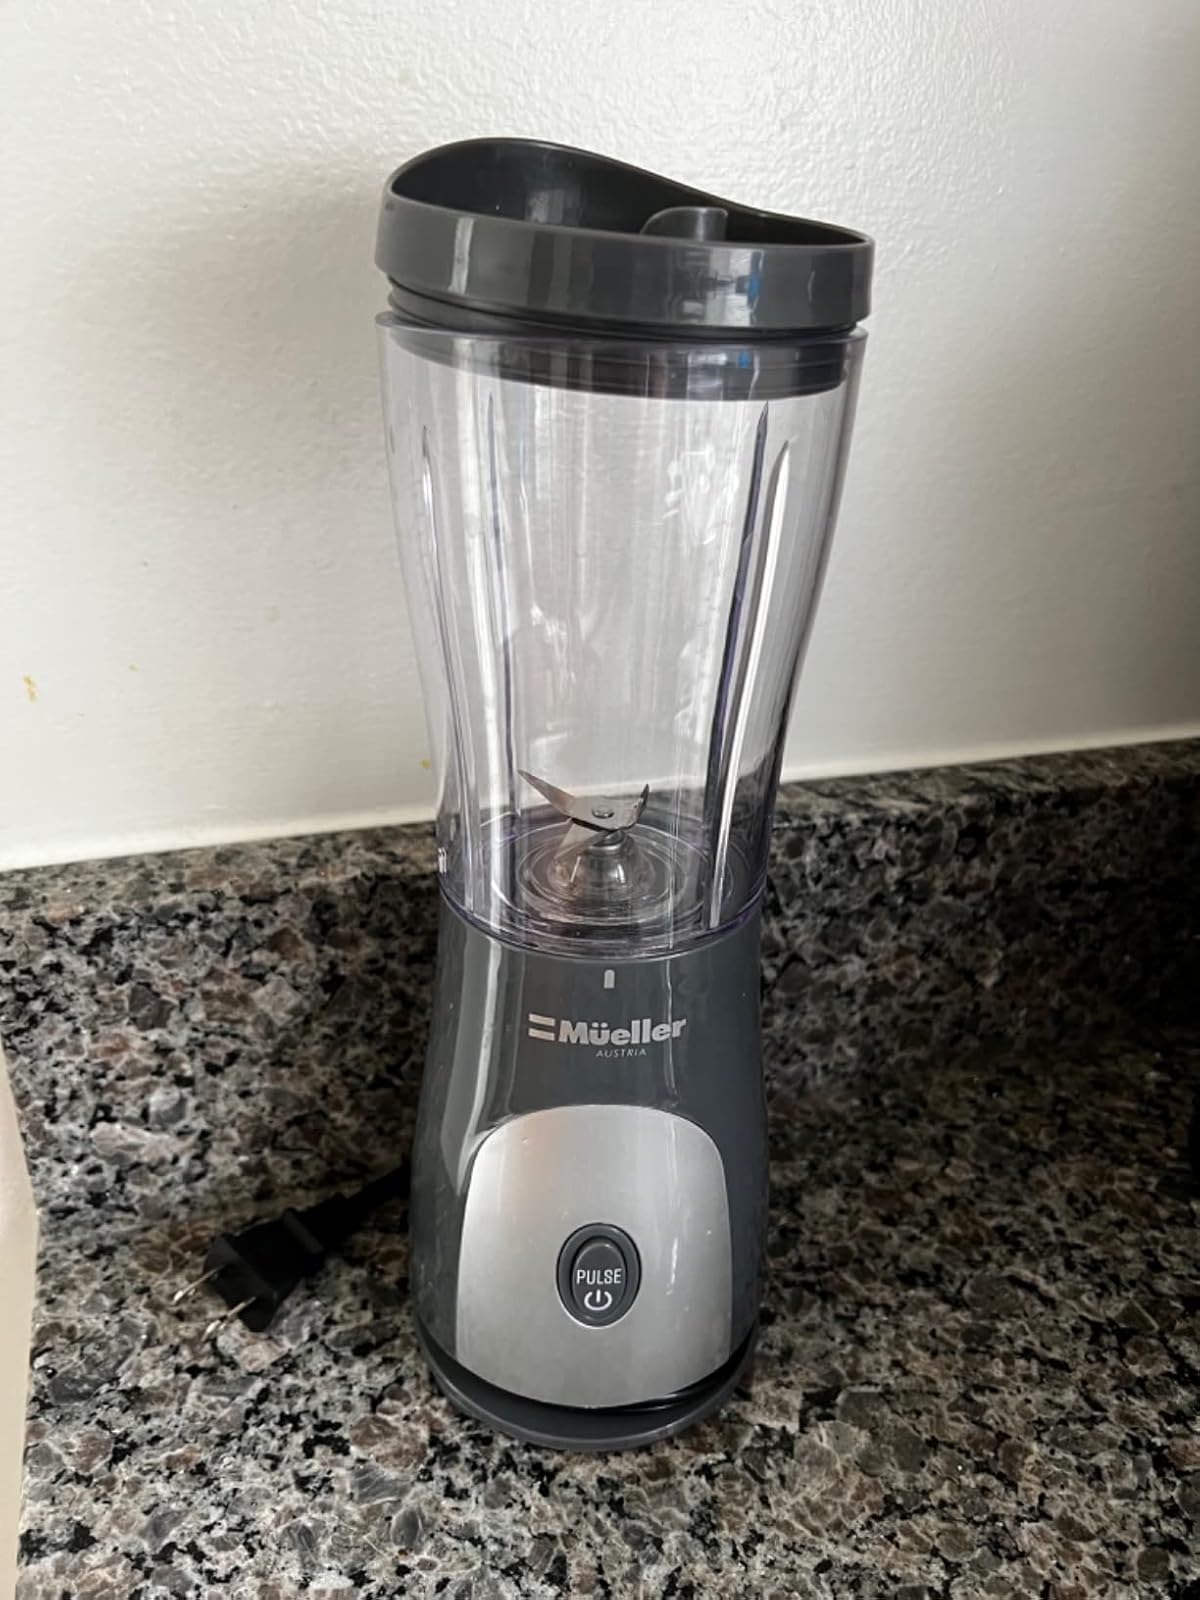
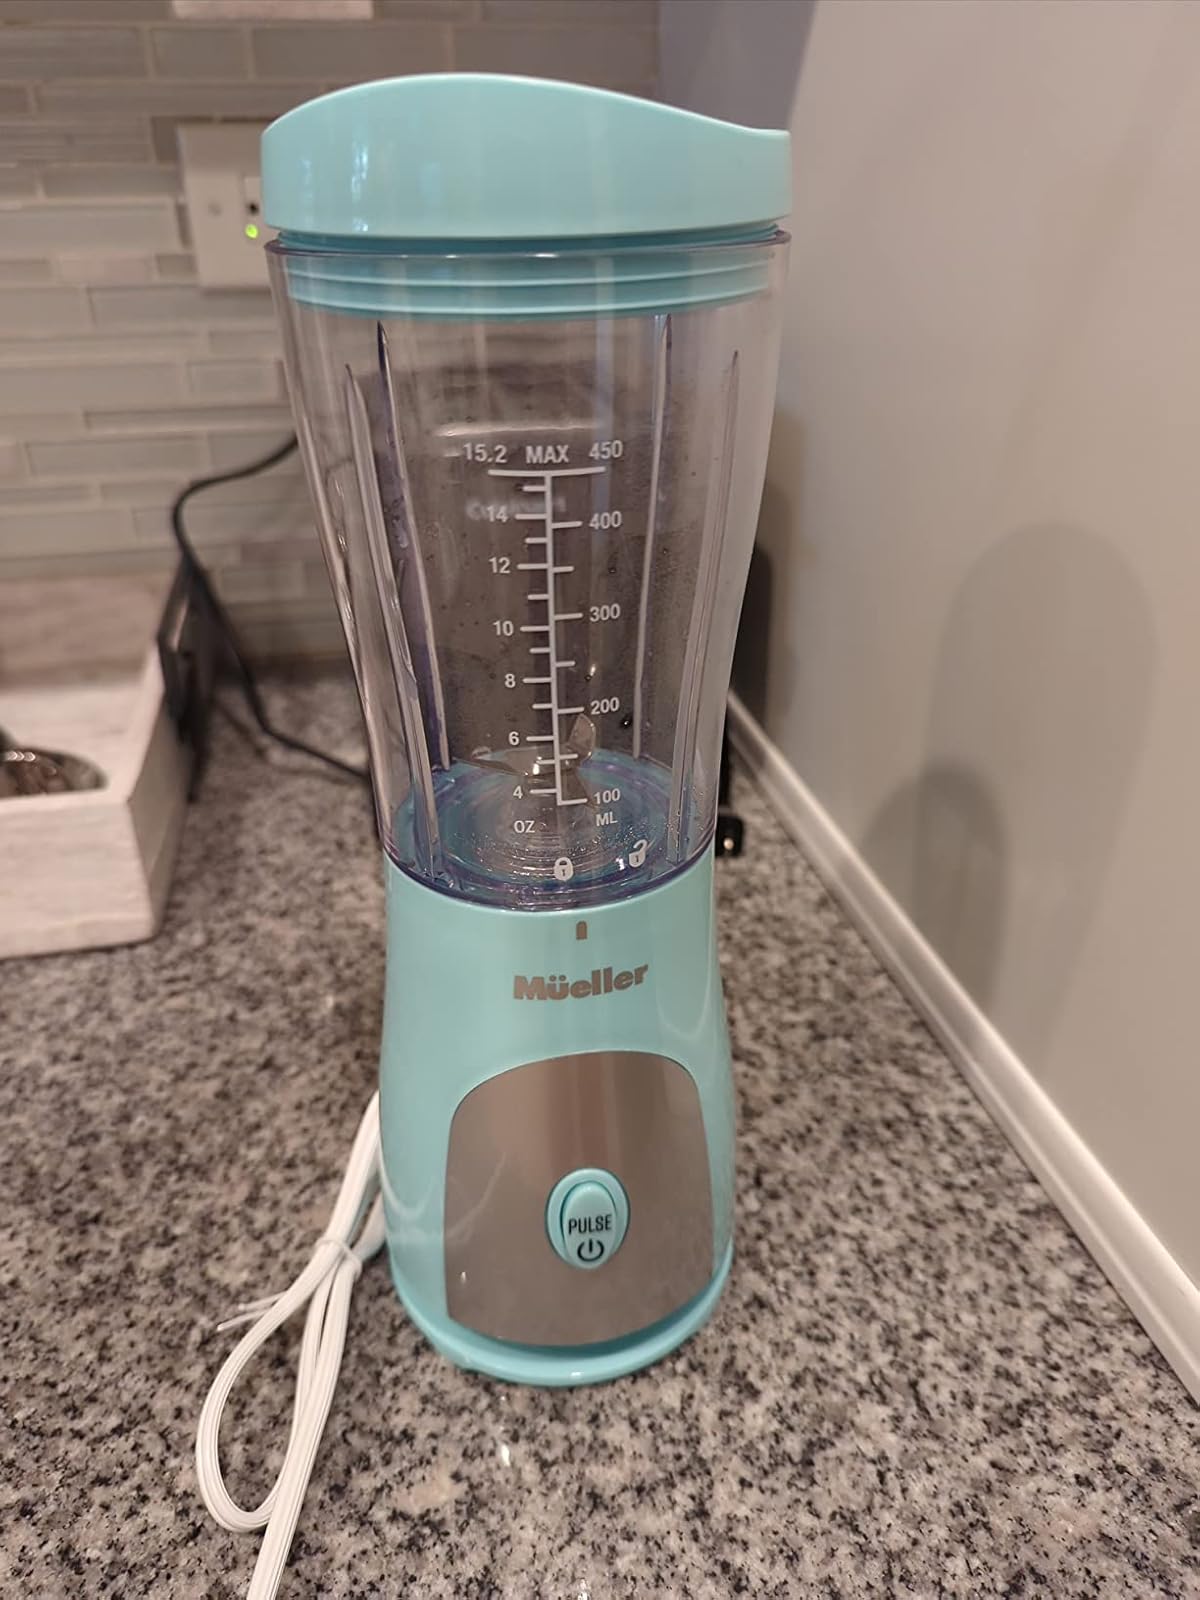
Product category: items_blender
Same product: no